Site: brandenburg
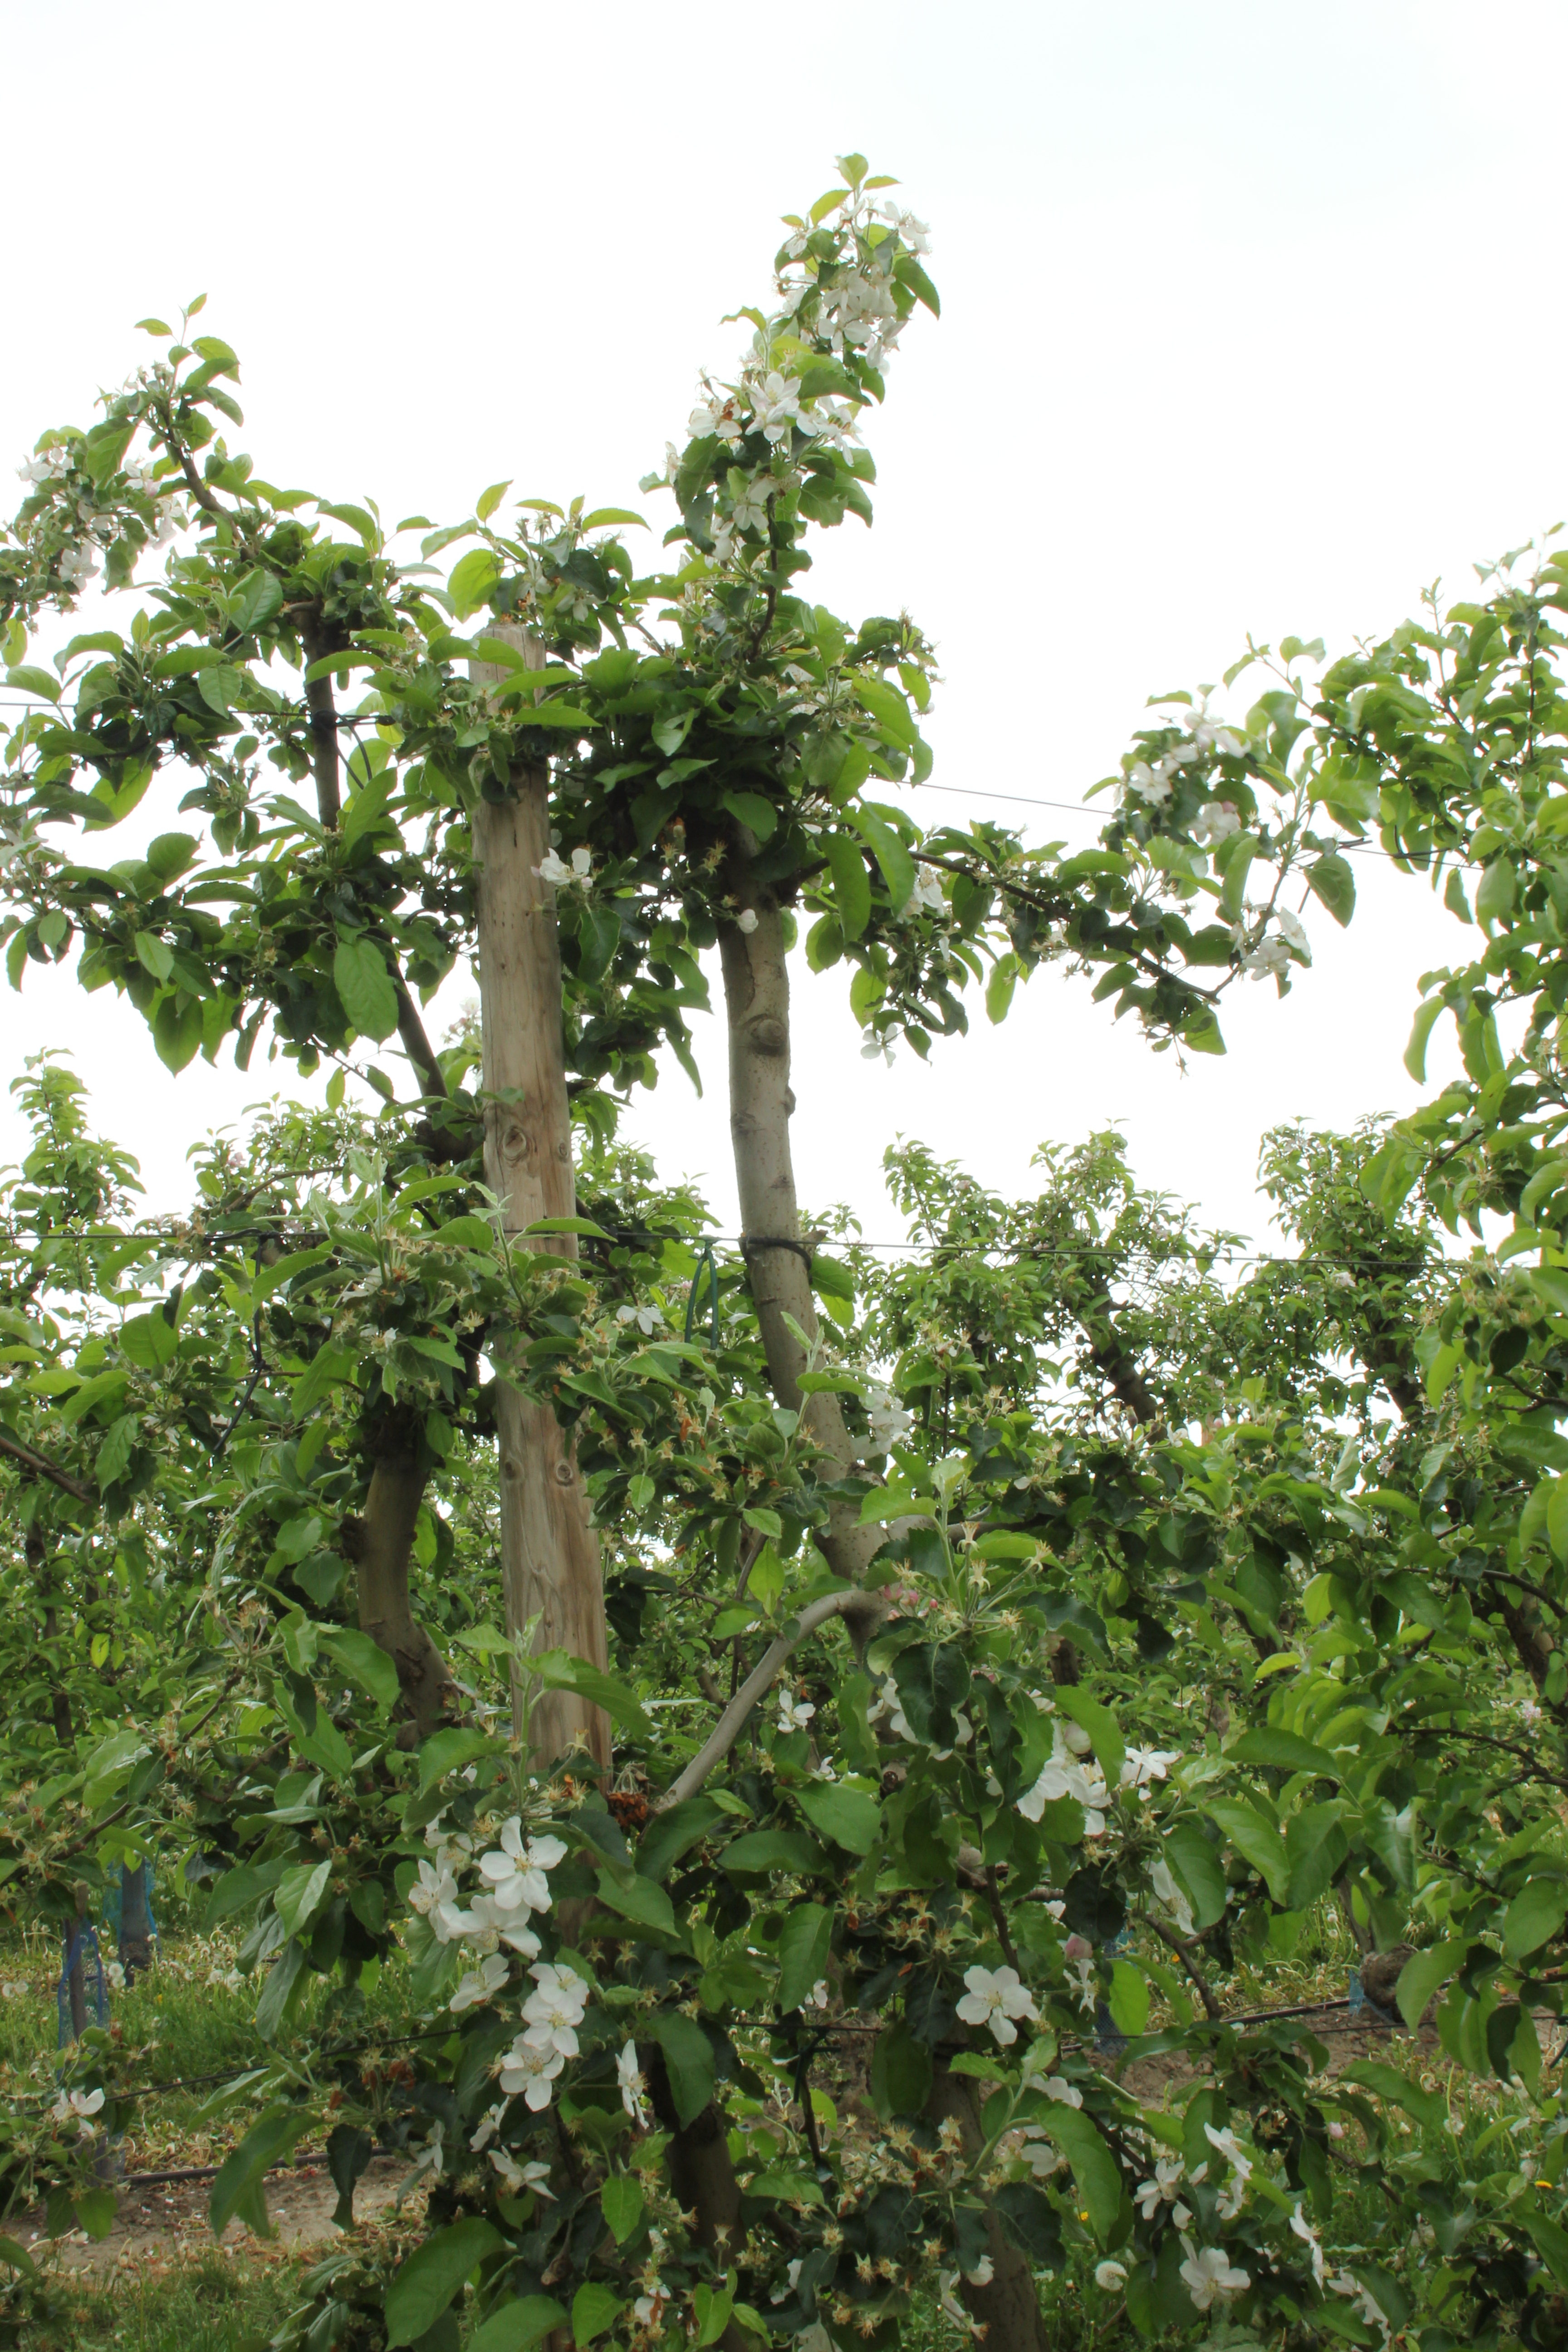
Growth stage (BBCH 67): Flowering